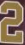
Number: 2